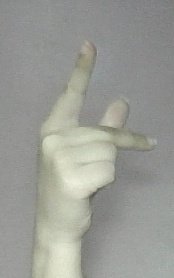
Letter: dha